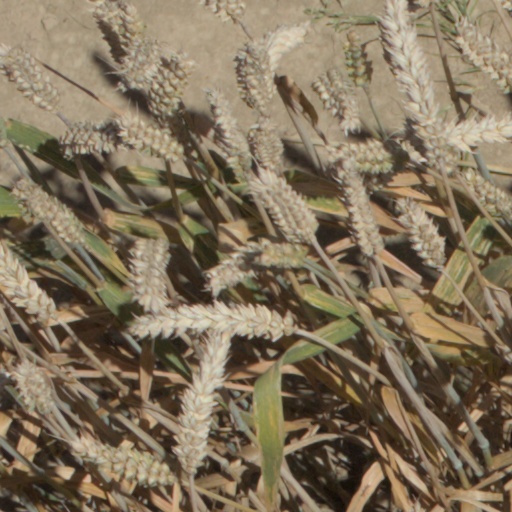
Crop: wheat